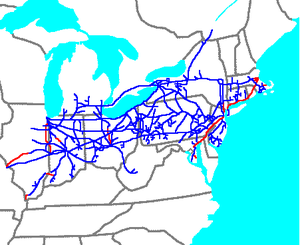
Conrail était une compagnie de chemin de fer américaine. Elle fut formée par la fusion du Penn Central et du New York Central le 1ᵉʳ avril 1976. D'autres compagnies se joignirent pour agrandir le Conrail. Son siège social était situé à Philadelphie, en Pennsylvanie. Conrail était une compagnie de classe I. Elle fit faillite et arrêta ses opérations le 1ᵉʳ juin 1999. Ses anciennes voies sont maintenant la propriété de Conrail Shared Assets Operations, ainsi que de CSX Transportation et du Norfolk Southern Railway, qui possèdent une partie de l’ancien matériel roulant de la Conrail.